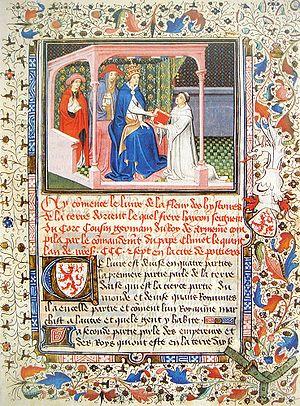
Bertrand de Got est le premier des sept papes qui siégèrent à Avignon entre 1309 et 1377, et naquit vers 1264 en Guyenne, près de Villandraut, fils de Béraud de Goth et d'Ide de Blanquefort. Membre de la famille de Goth, il est couronné à Lyon, pour devenir le 195ᵉ pape de l’Église catholique en 1305, et meurt le 20 avril 1314, à Roquemaure. Son tombeau se trouve dans l'église collégiale qu'il avait fait bâtir à Uzeste. Il fut évêque de Saint-Bertrand-de-Comminges puis archevêque de Bordeaux, avant de devenir pape sous le nom de Clément V. Sous son égide furent aussi construits dans le sud de l'actuel département de la Gironde les châteaux dits « clémentins » : Villandraut, Roquetaillade, Budos, Fargues, La Trave, Duras.
Héthoum de Korikos ou Hayton l'historien est un noble arménien de la famille héthoumide, qui fut ensuite moine et historien. Il était fils d'Oshin Iᵉʳ, seigneur de Korikos, et d'Alix de Lampron, et petit-fils de Constantin, seigneur de Barbaron, d'Alix de Lampron, de Constantin, seigneur de Lampron, et d'Alix de Barbaron. Il était également neveu du roi Héthoum Iᵉʳ.